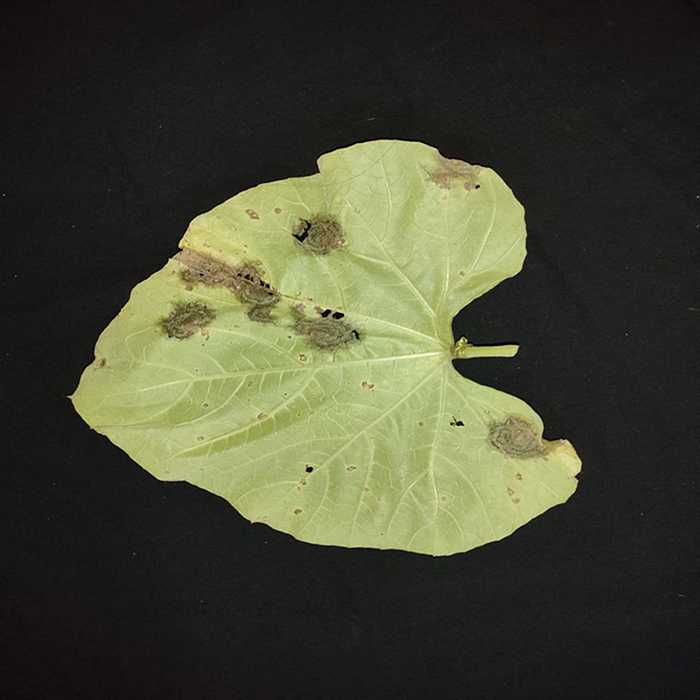
Plant: Bottle gourd
Label: Downey mildew